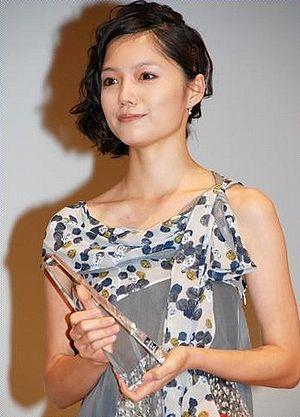
Aoi Miyazaki est une actrice japonaise, née le 30 novembre 1985 à Tokyo. Elle est connue pour ses rôles dans Nana et Virgin Snow.
La comédie japonaise concerne le cinéma de comédie produit au Japon.